High Speed 1

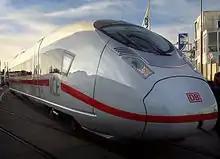
Deutsche Bahn planned services using Siemens VelaroD trains

Domestic high-speed services on High Speed 1 are operated by Southeastern. Having been in planning since 2004, a preview service of the British Rail Class 395 trains, popularly known as "Javelins", started in June 2009, and regular services began on 13 December 2009. The quickest journey time from Ashford to London St Pancras is 35minutes, compared with 80minutes for the service to London Charing Cross via Tonbridge. This service on Section 2 of the CTRL, known previously as CTRL-DS, was a factor in London's successful 2012 Olympic Bid, promising a seven-minute journey time from the Olympic Park at Stratford to the London terminus at St Pancras.